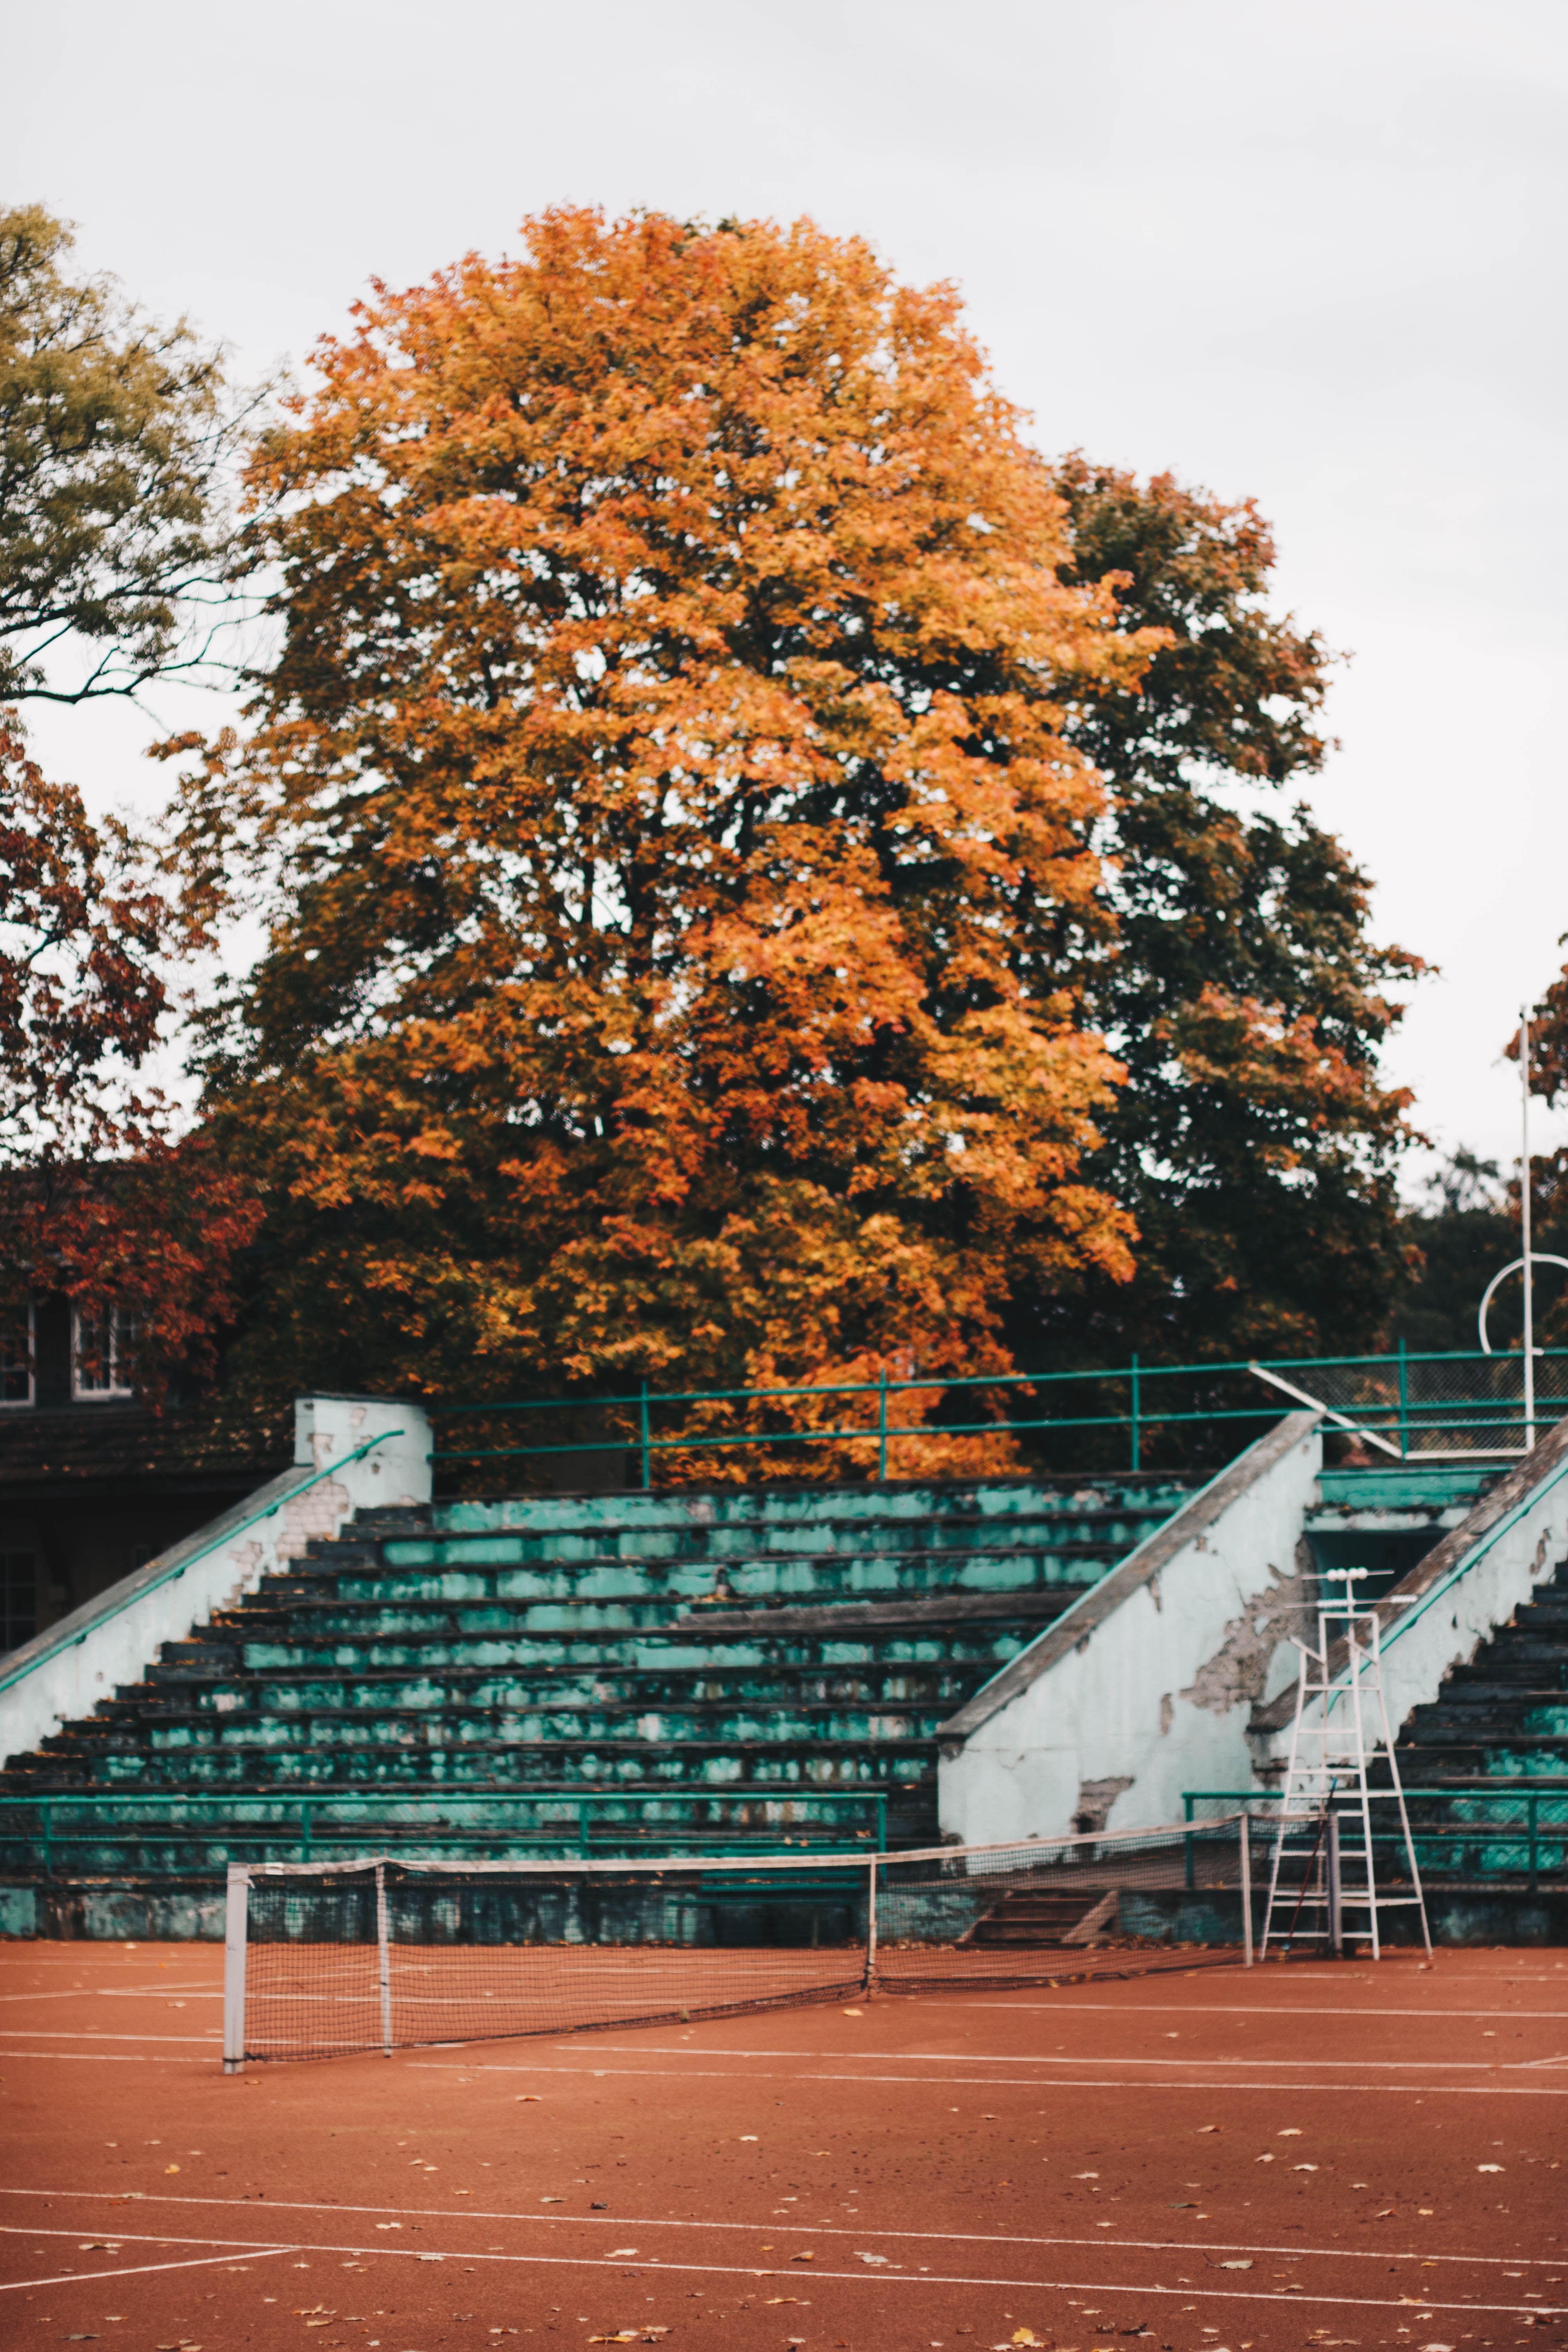
tree, sport venue, leaf, sky, autumn, architecture, woody plant, plant, tennis court, stadium, deciduous, city, building